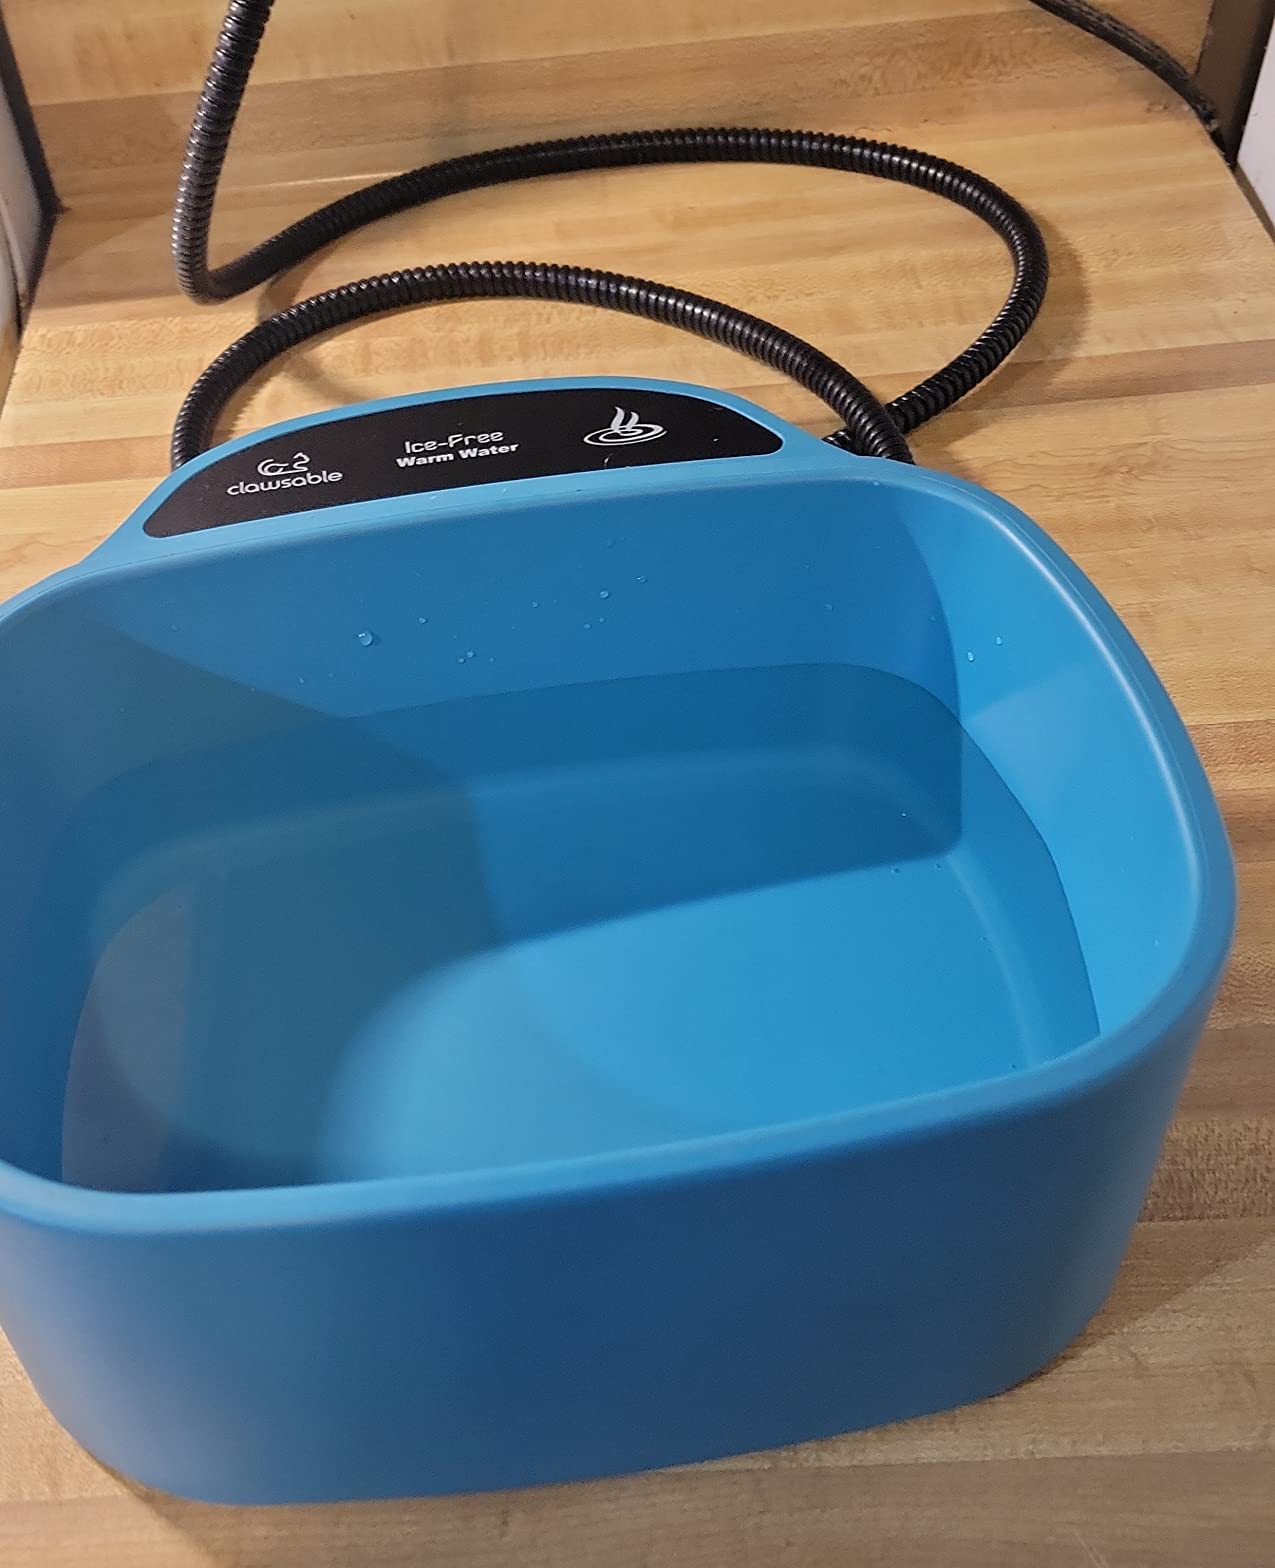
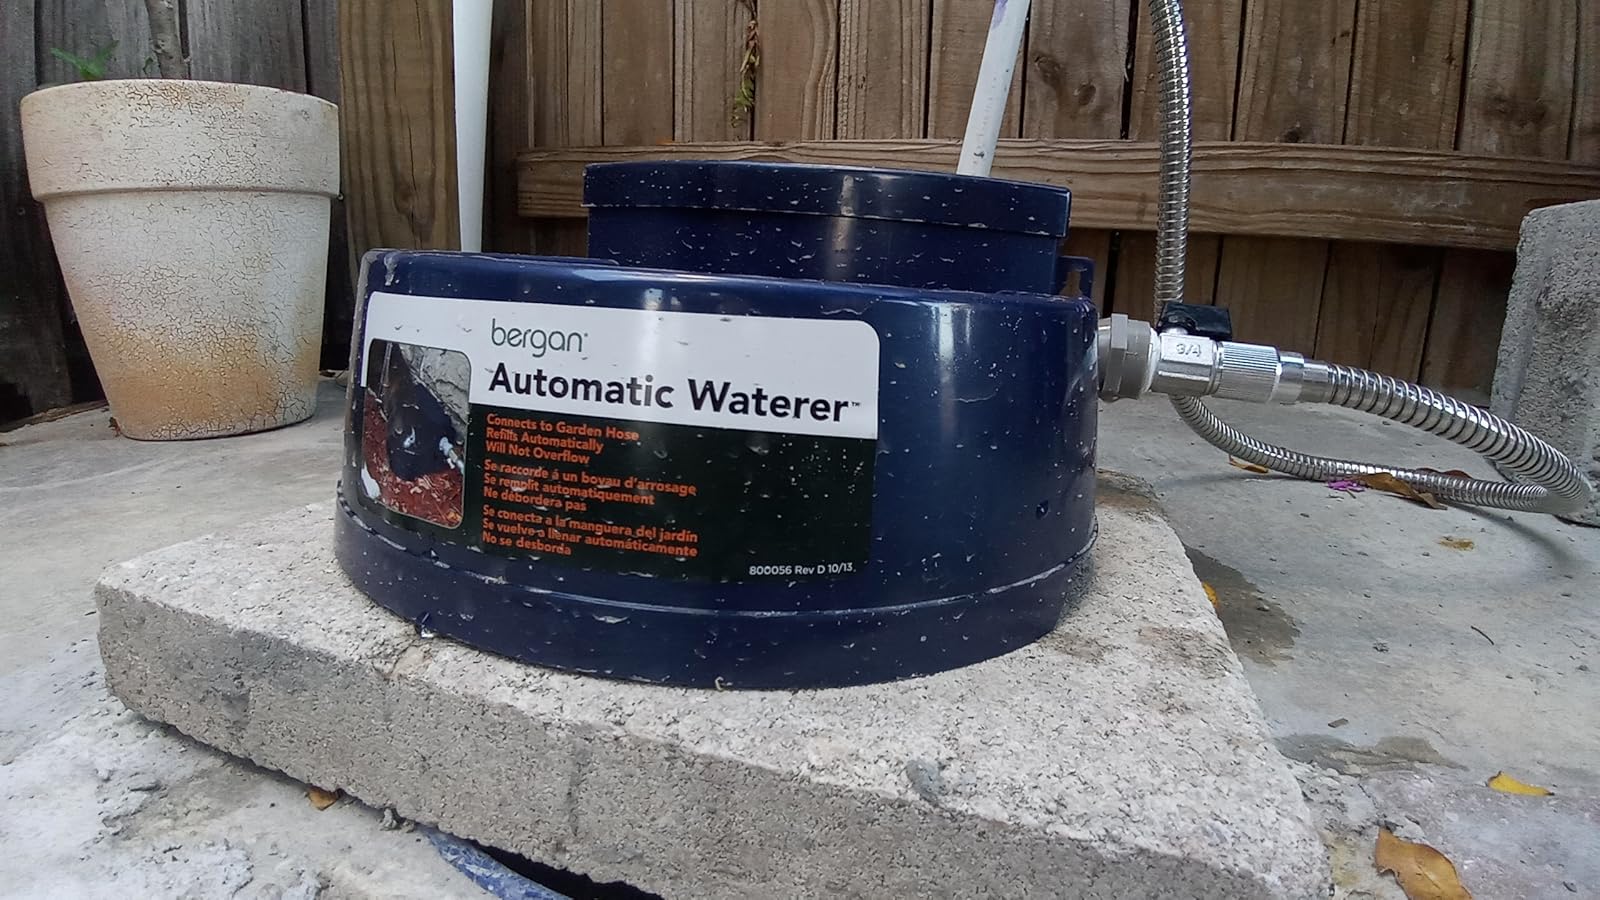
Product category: items_bowl
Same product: no